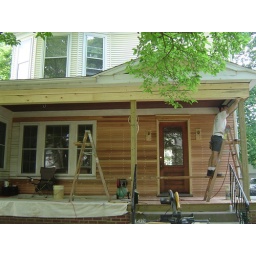
New header is in,support column bases in and new trim around door